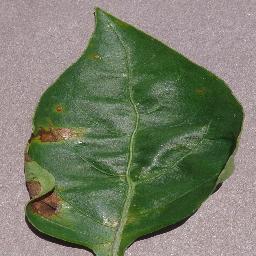
Label: Pepper,_bell___Bacterial_spot